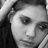
Emotion: sad